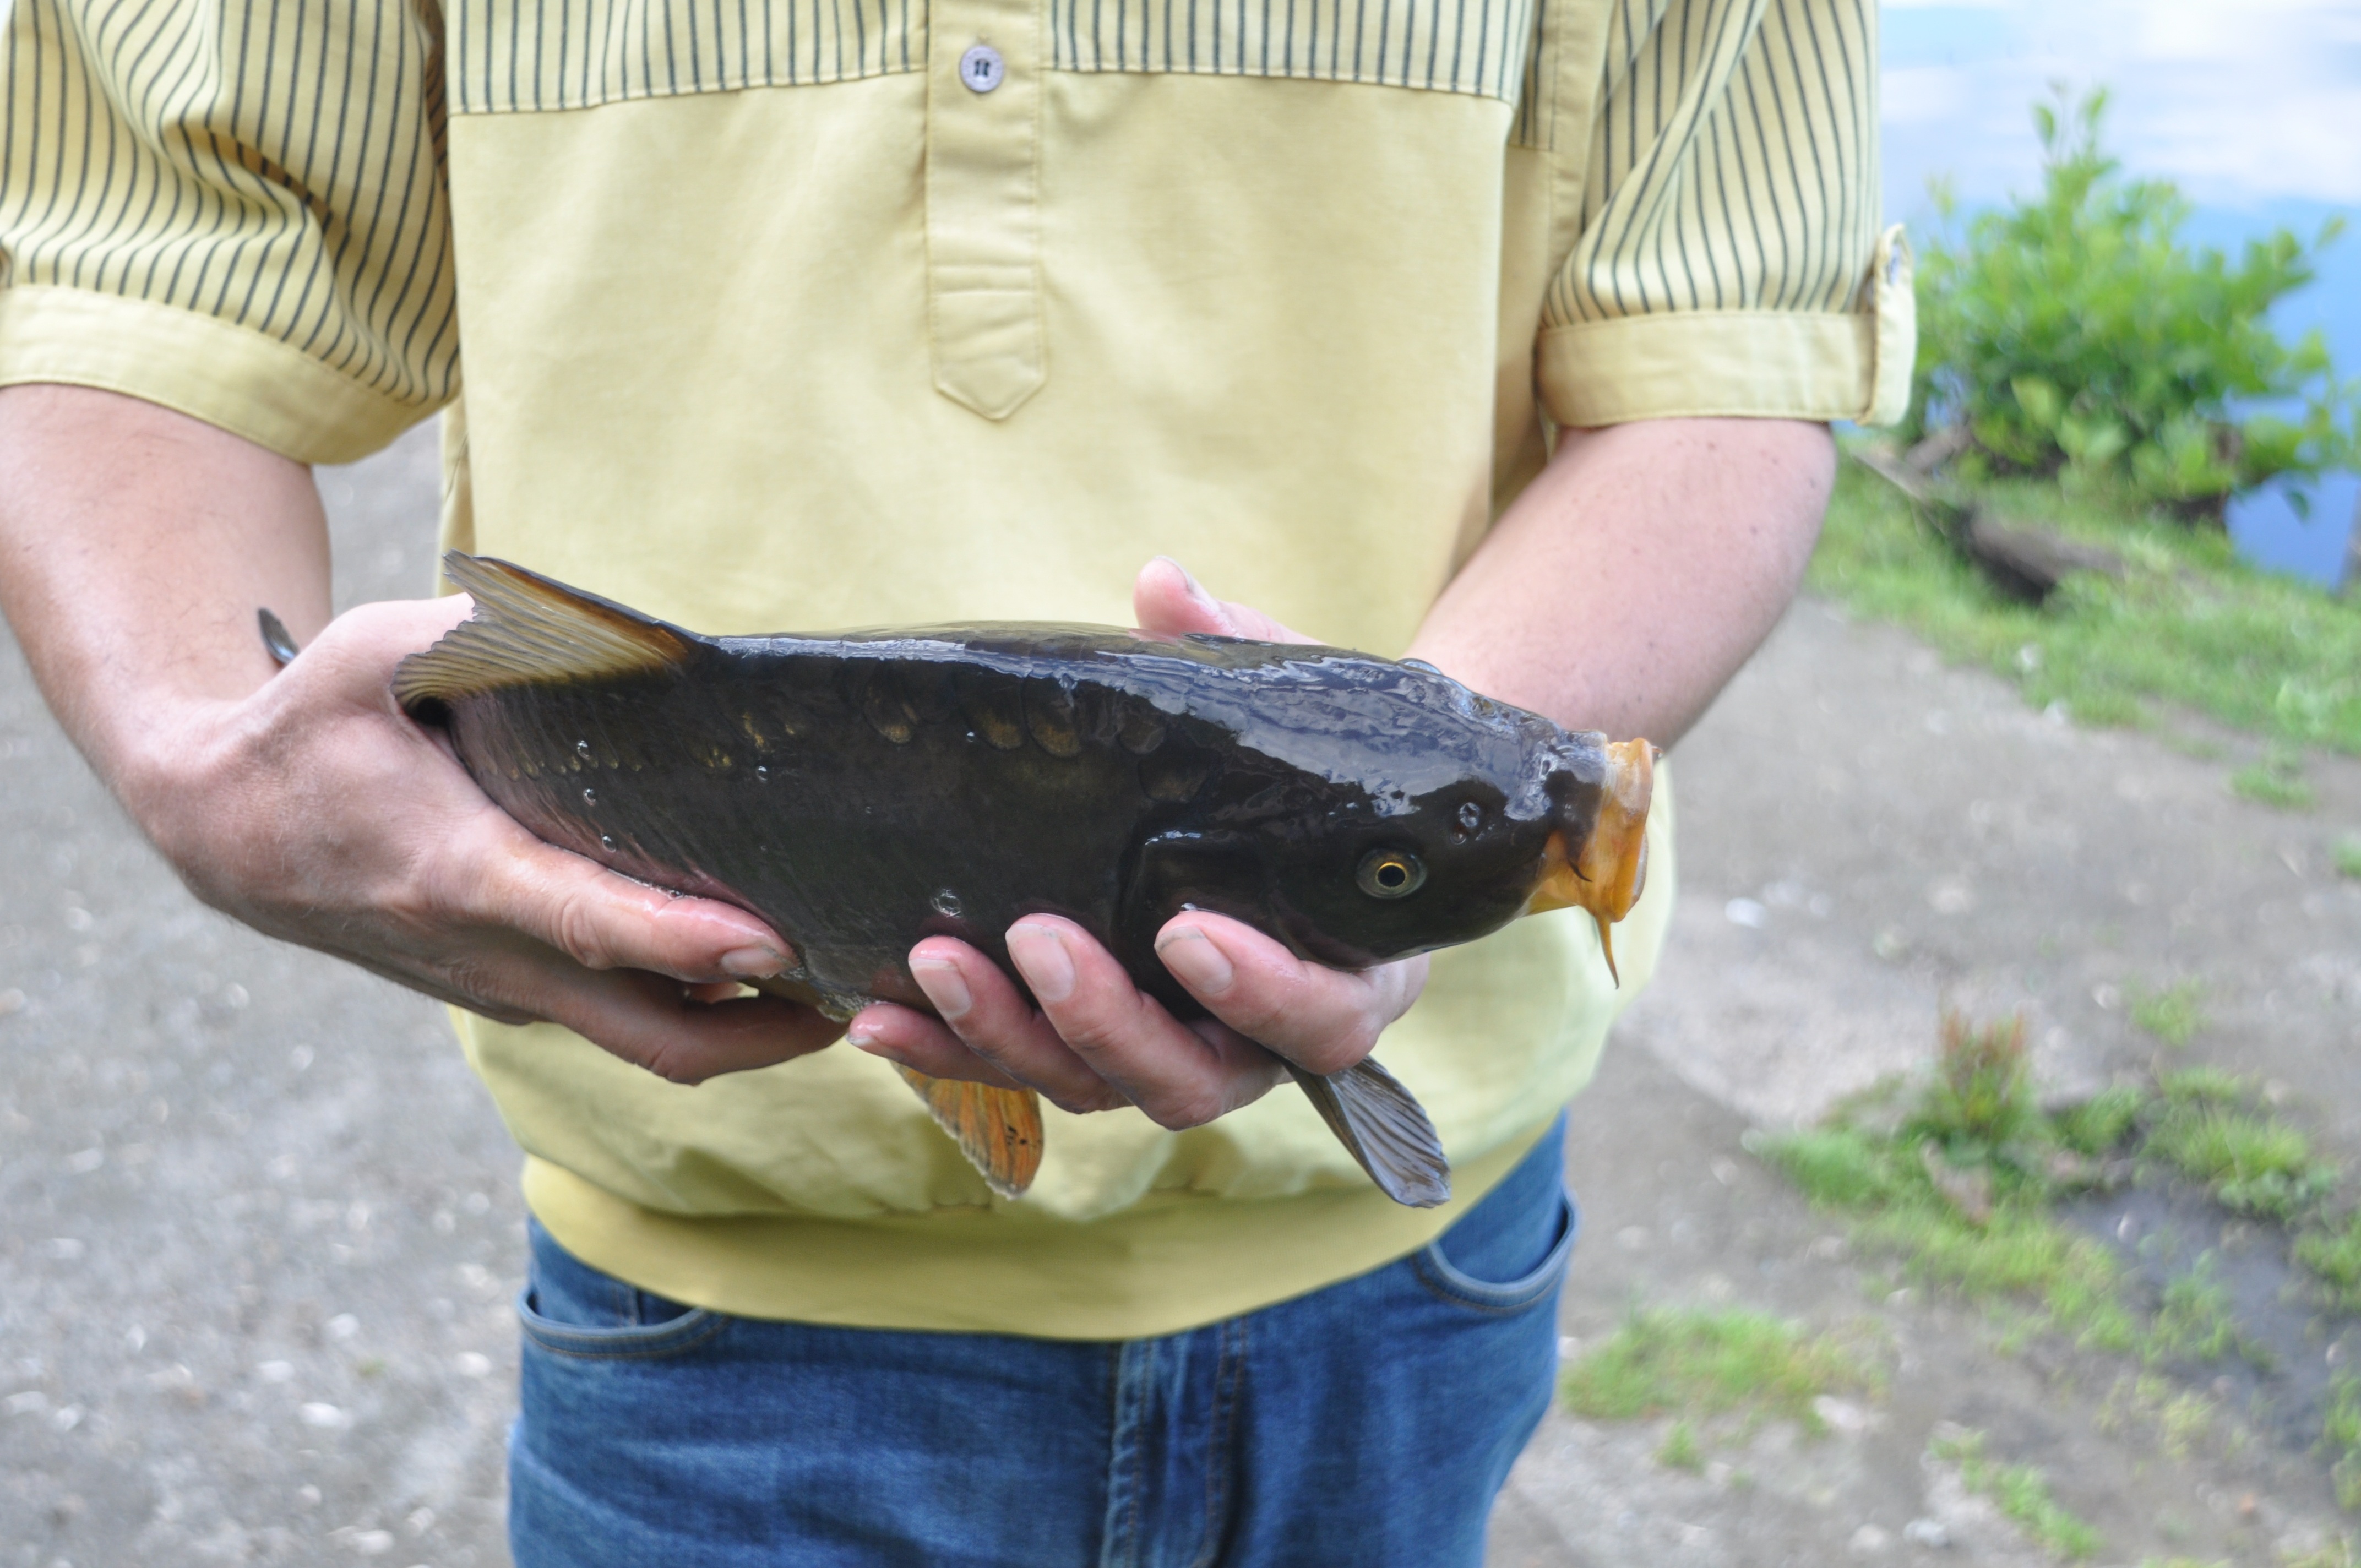
biology, fish, bass, hands, vertebrate, keep, carp, trout